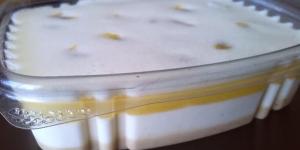
cheesecake de maracuya